Muqarnas

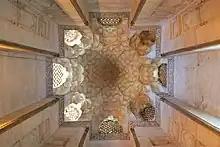
Dome of the Mausoleum of Shaykh 'Abd al-Samad in Natanz (1307, Ilkhanid period)

The earliest monuments to make use of this feature date from the 11th century and are found in Iraq, North Africa, Iran, Central Asia, and Upper Egypt. This apparently near-simultaneous appearance in distant regions of the Islamic world has led to different scholarly theories about their origin and diffusion. Some early scholars of Islamic art, such as K. A. C. Creswell and Georges Marçais, believed that the evidence points to a simultaneous parallel development in these different regions. Others propose that they originated in one region at least a century earlier and then spread from there.